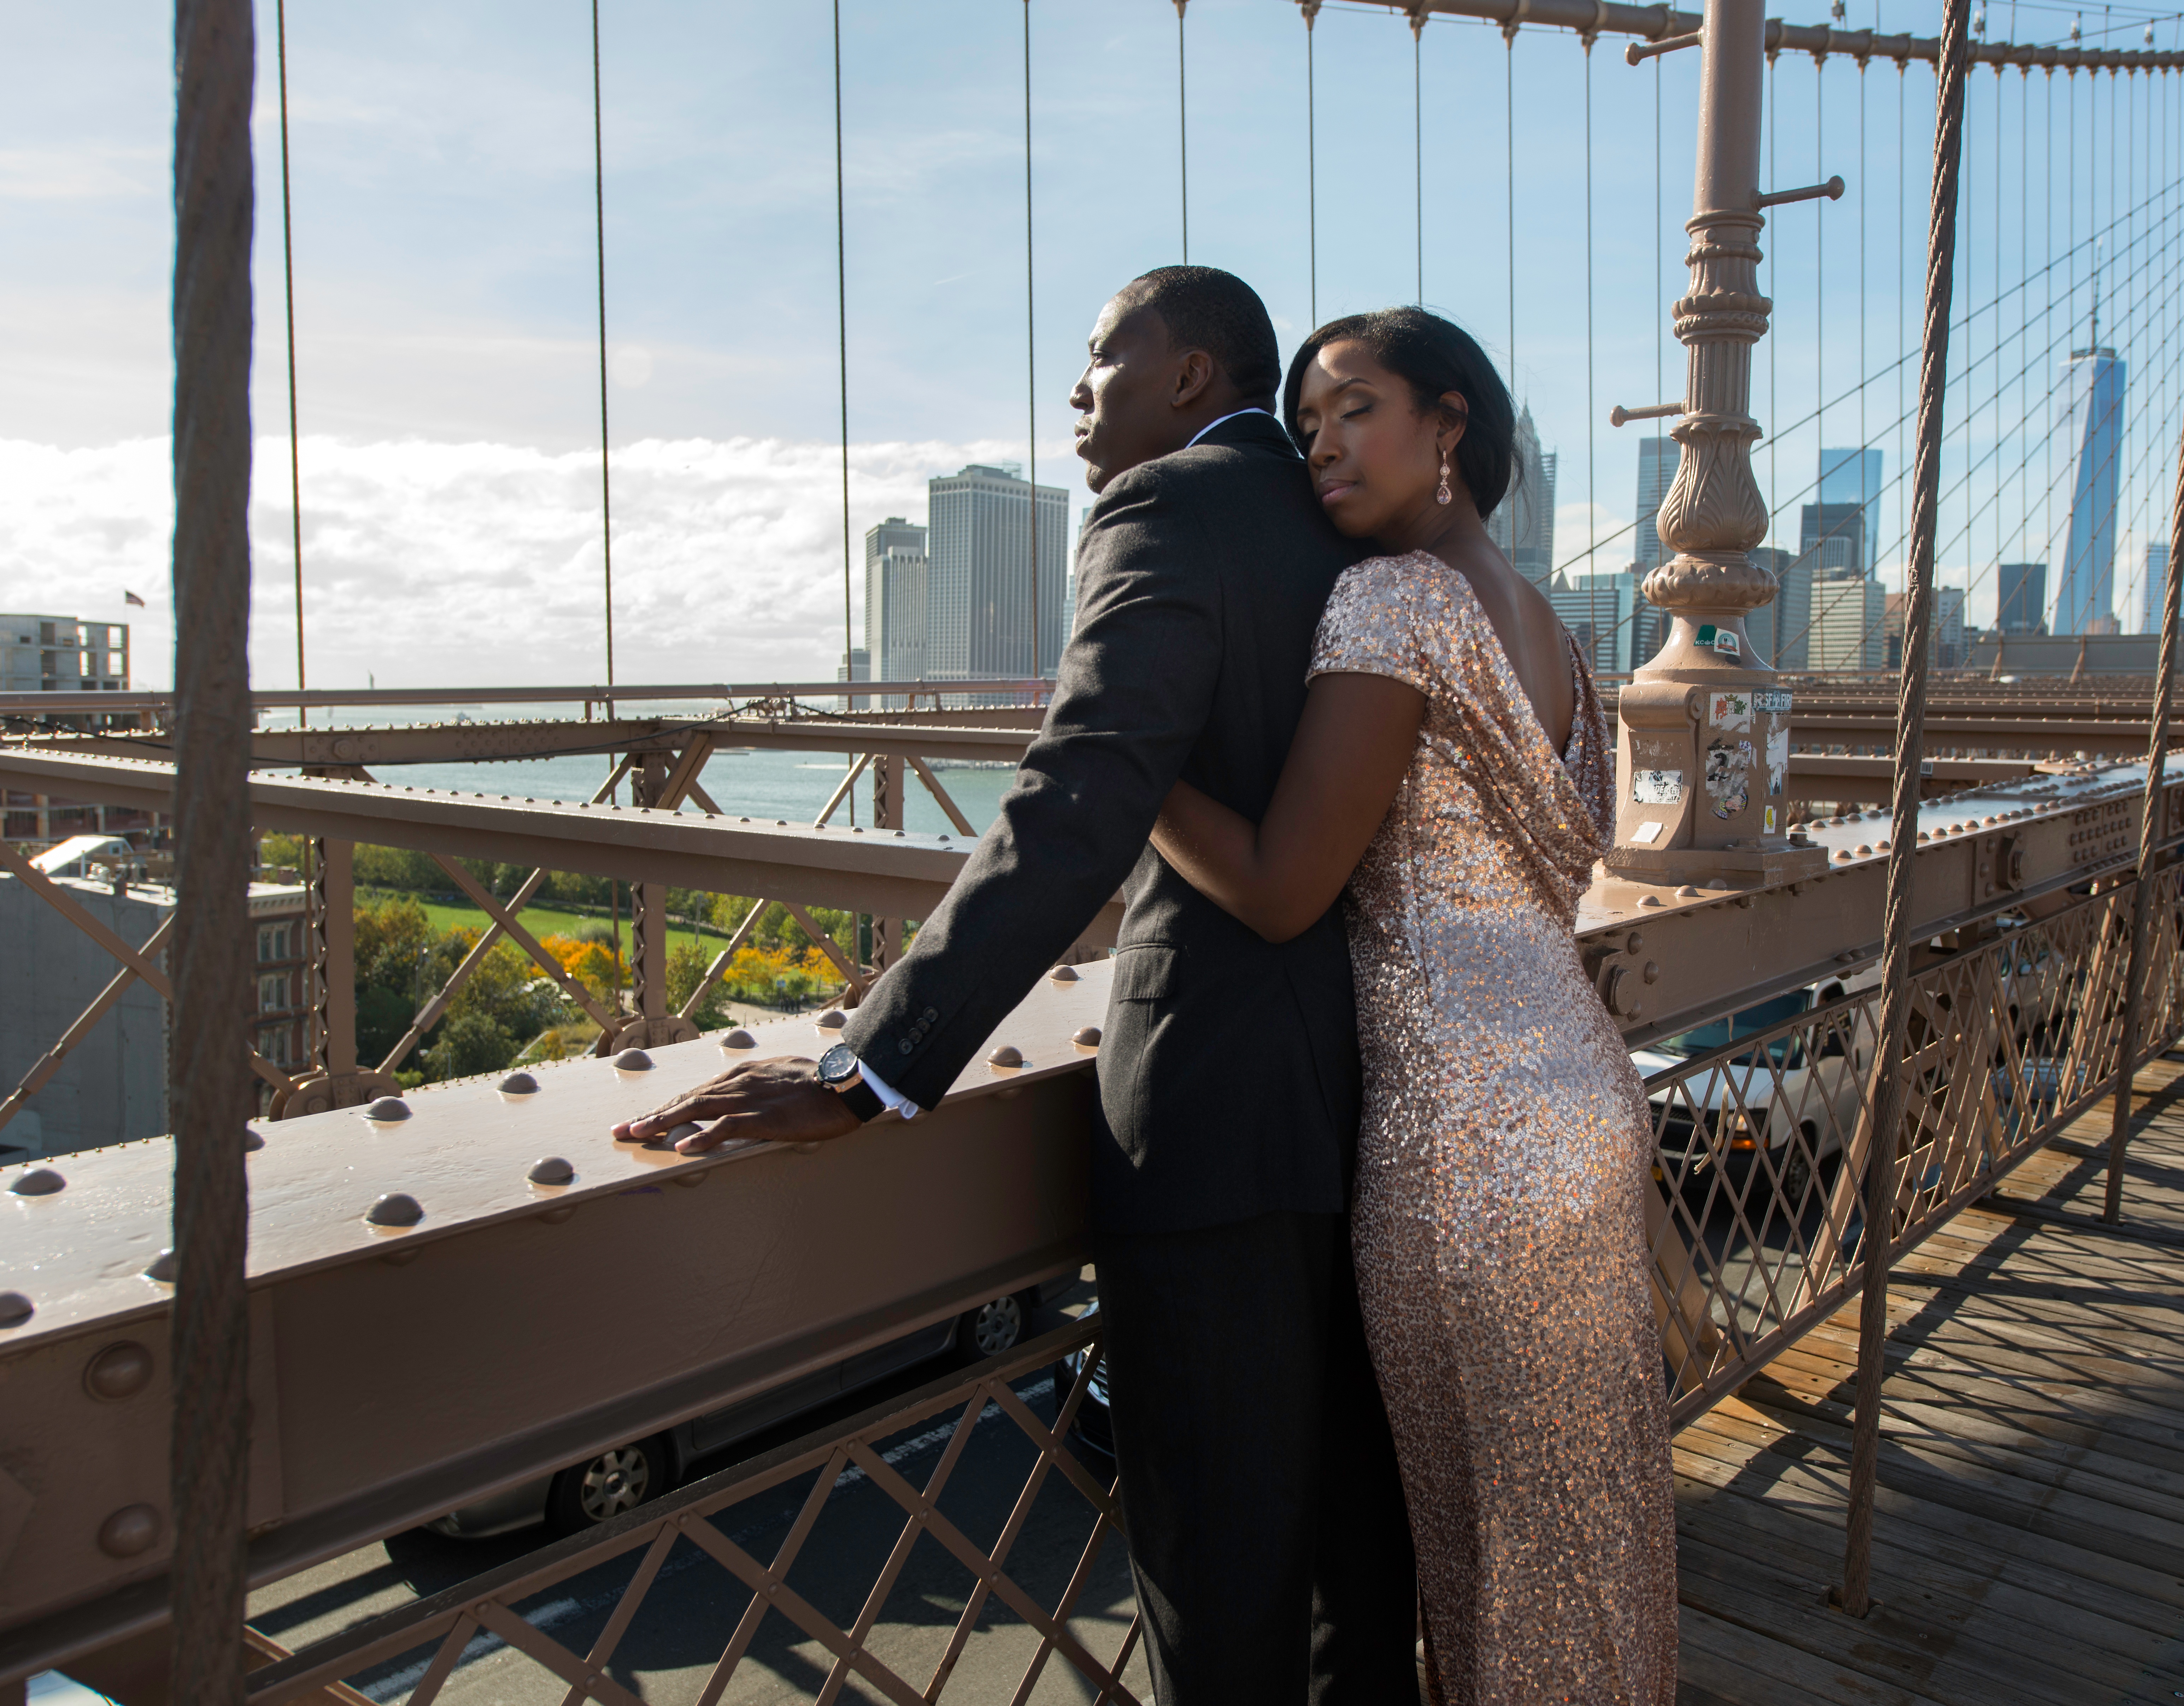
boat, vehicle